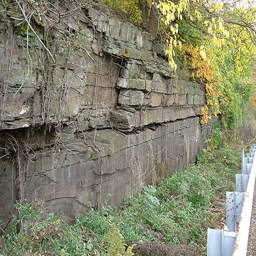
photograph showing an outcrop of bedrock .